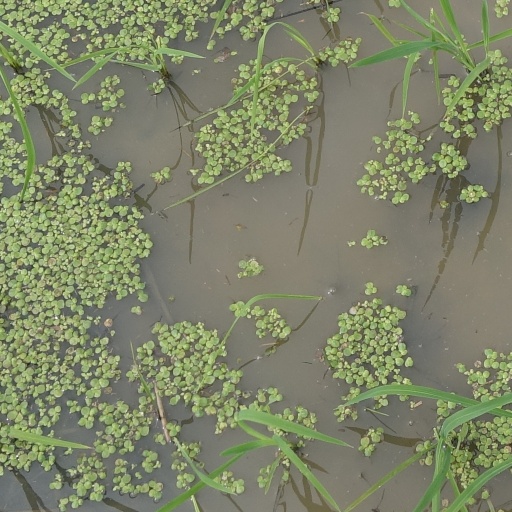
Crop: rice